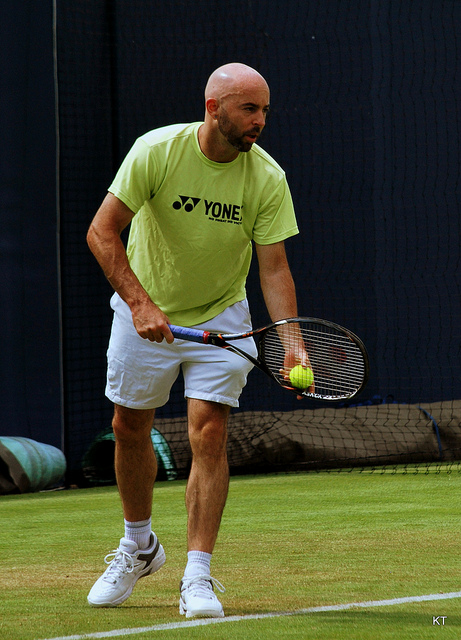
vận động viên tennis nam đang cầm vợt và bóng đứbg trên sân